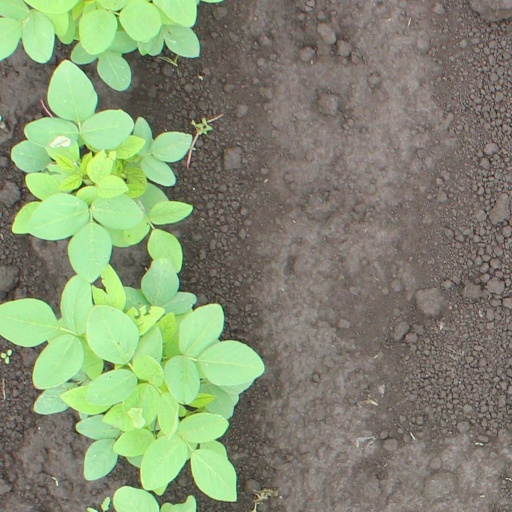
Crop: soybean